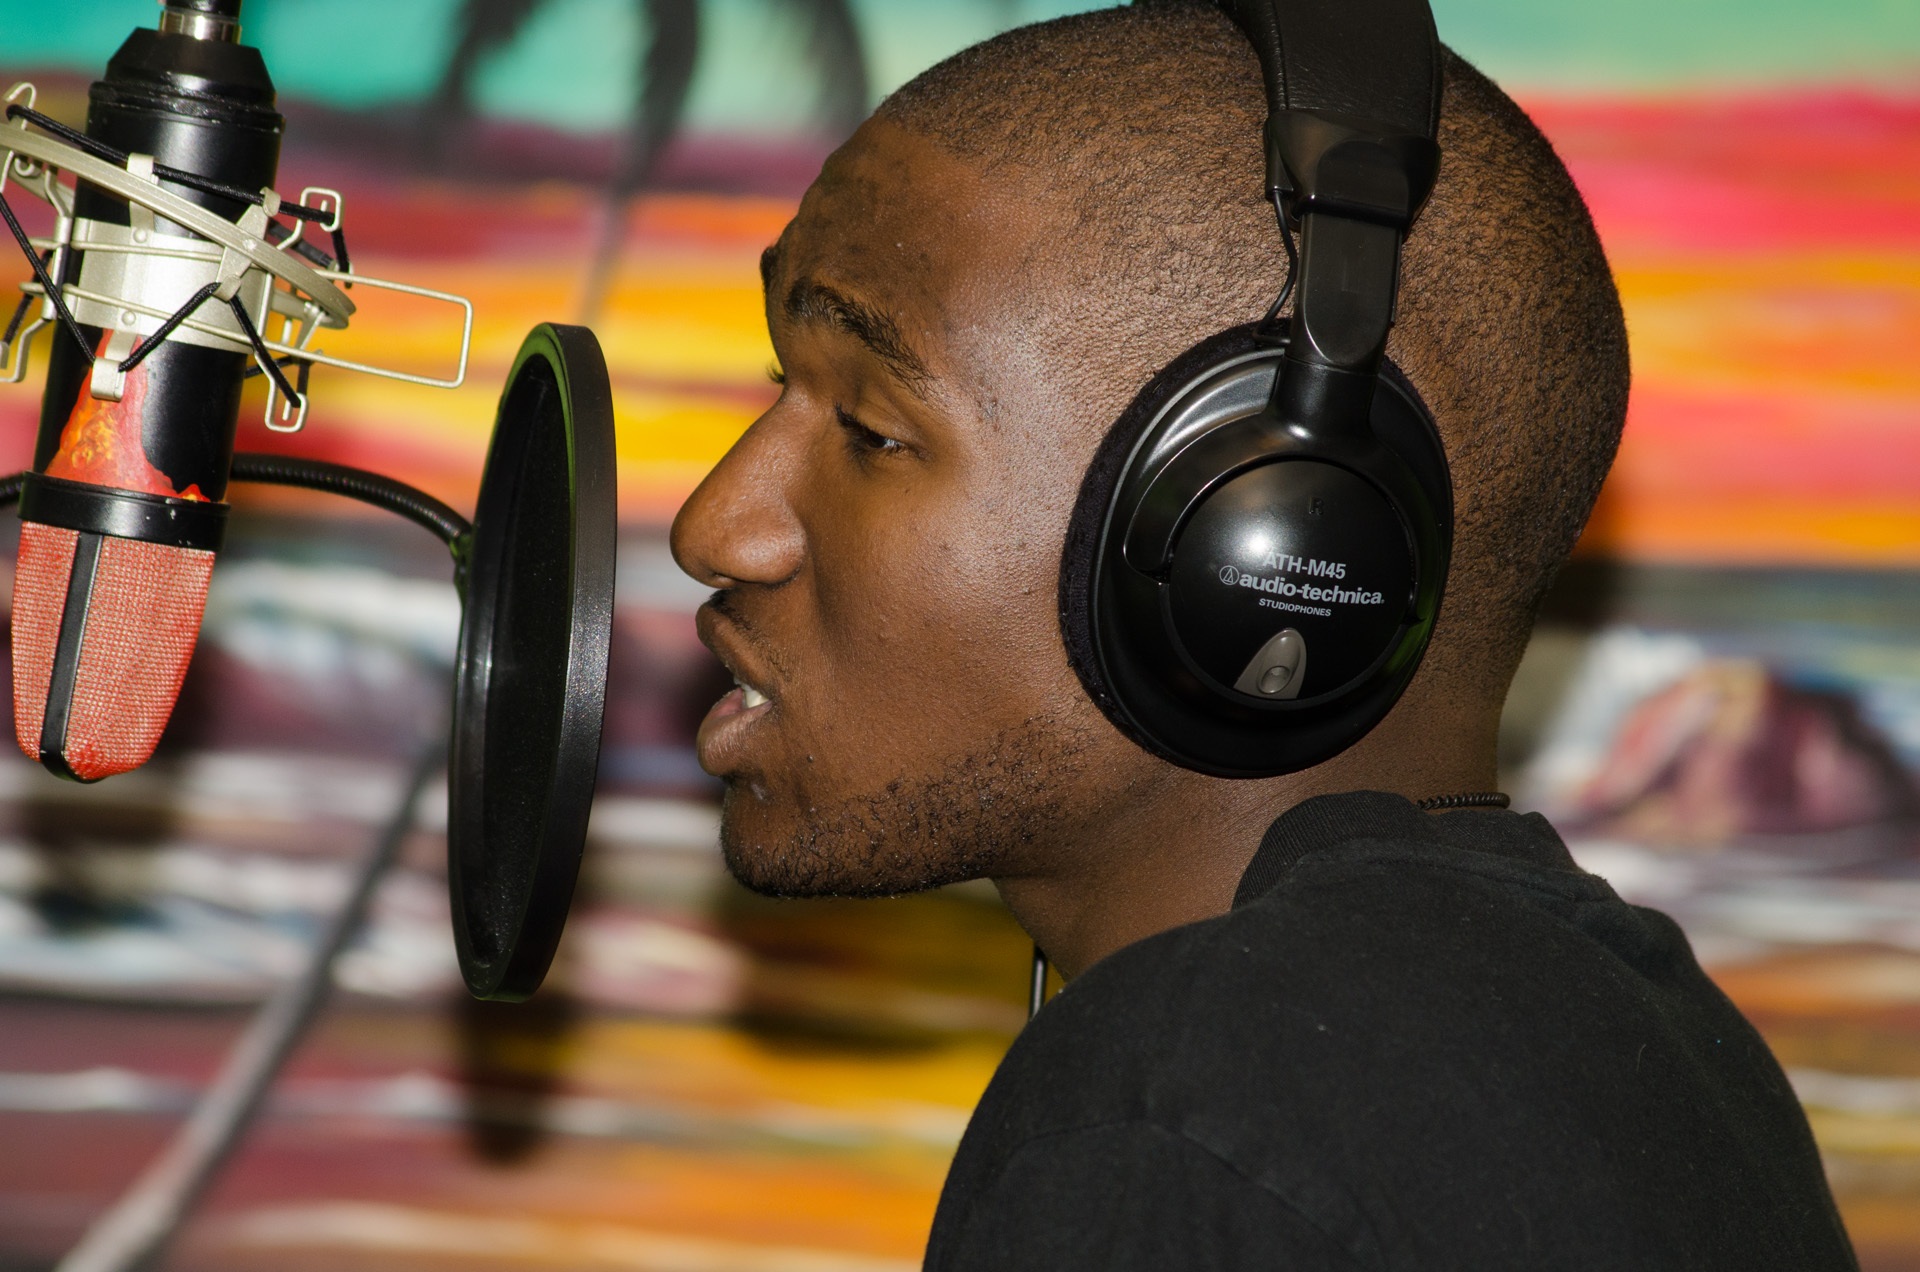
music, technology, live, studio, gadget, musician, recording, audio, headphones, performance, hiphop, rap, costume, mc, entertainment, hip hop, physical fitness, rapping, emcee